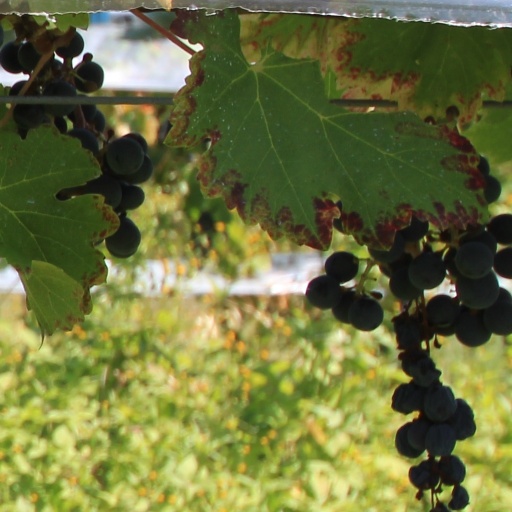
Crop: grape